Navigation

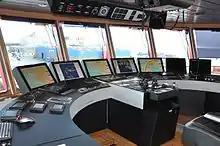
Integrated Bridge System, integrated on an Offshore Service Ship

Radars can be used for navigation and marine radars are commonly fitted to ships for navigation at sea. Radar is an effective aid to navigation because it provides ranges and bearings to objects within range of the radar scanner. When a vessel (ship or boat) is within radar range of land or fixed objects (such as special radar aids to navigation and navigation marks) the navigator can take distances and angular bearings to charted objects and use these to establish arcs of position and lines of position on a chart. A fix consisting of only radar information is called a radar fix. Types of radar fixes include "range and bearing to a single object," "two or more bearings," "tangent bearings," and "two or more ranges." Radar can also be used with ECDIS as a means of position fixing with the radar image or distance/bearing overlaid onto an Electronic nautical chart.